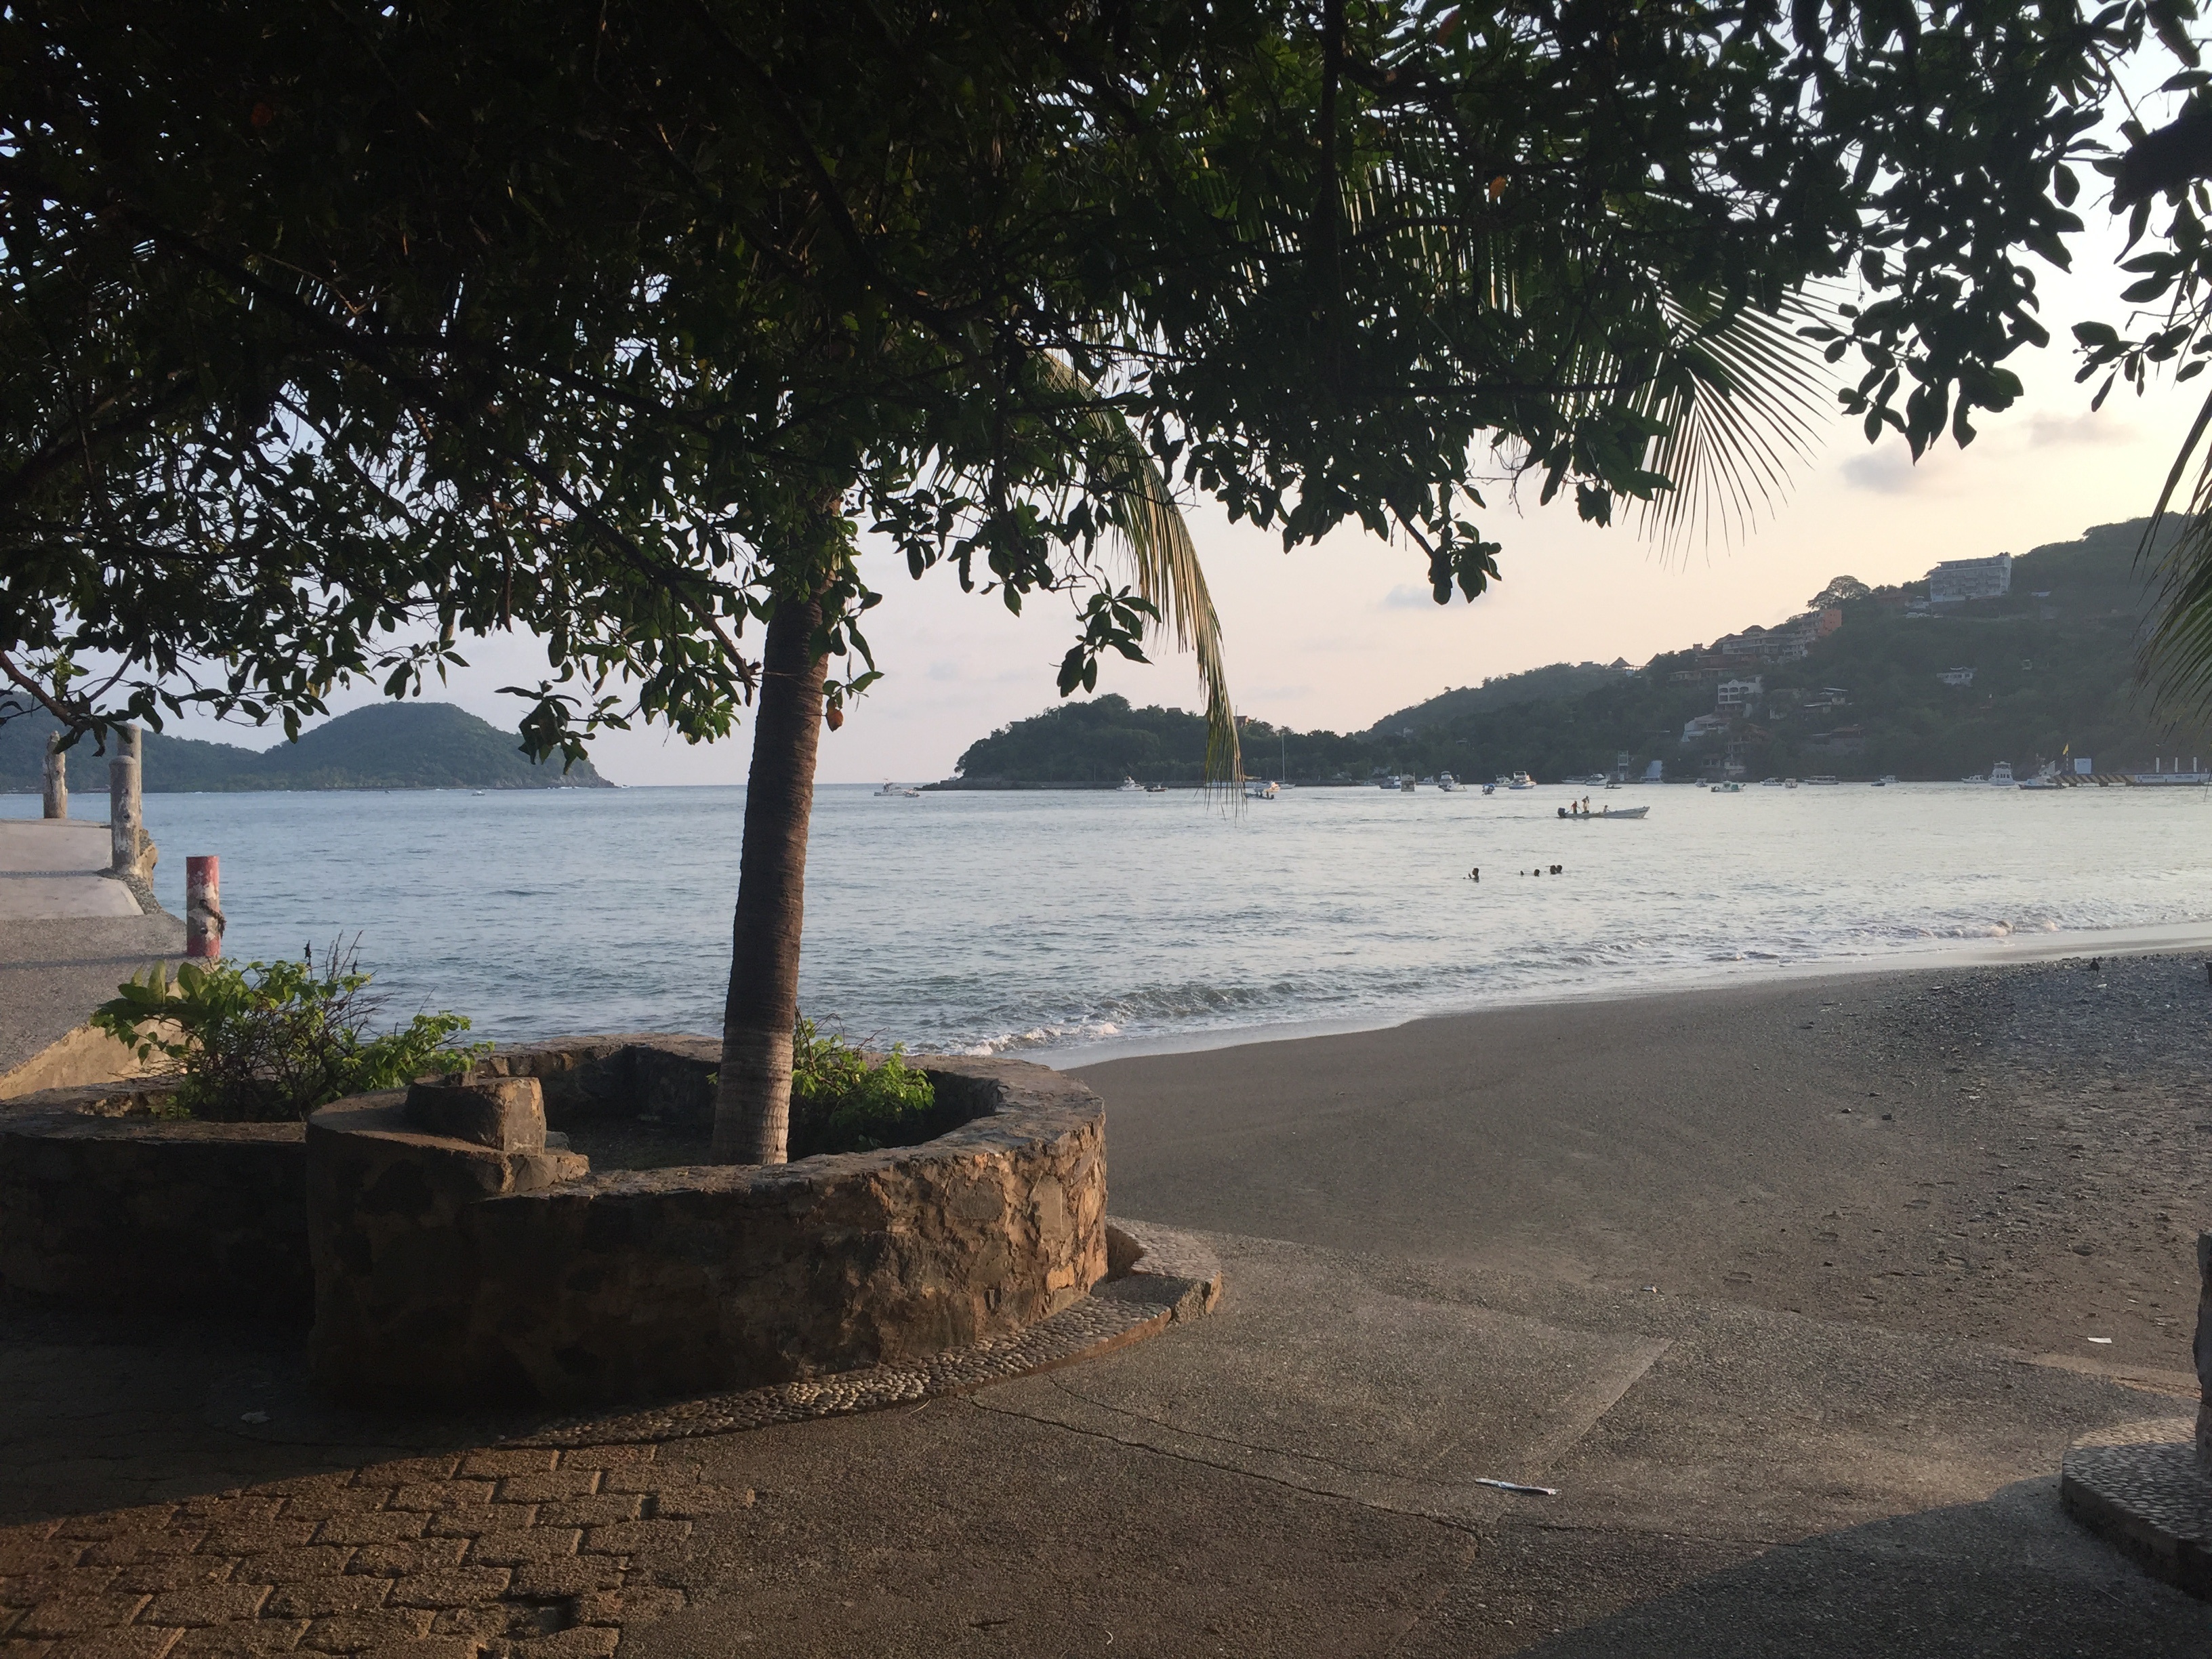
beach, sea, coast, tree, water, sand, ocean, shore, vacation, bay, body of water